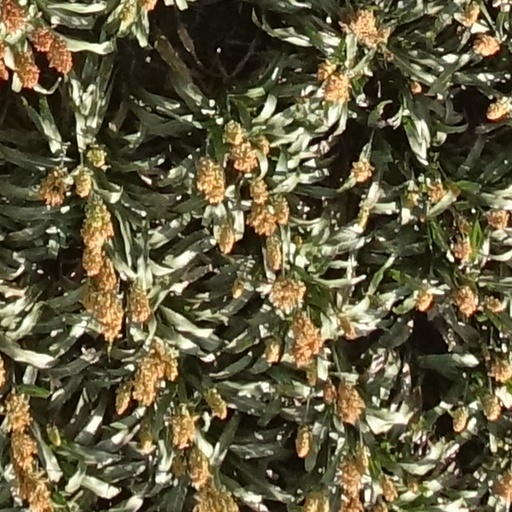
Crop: sorghum